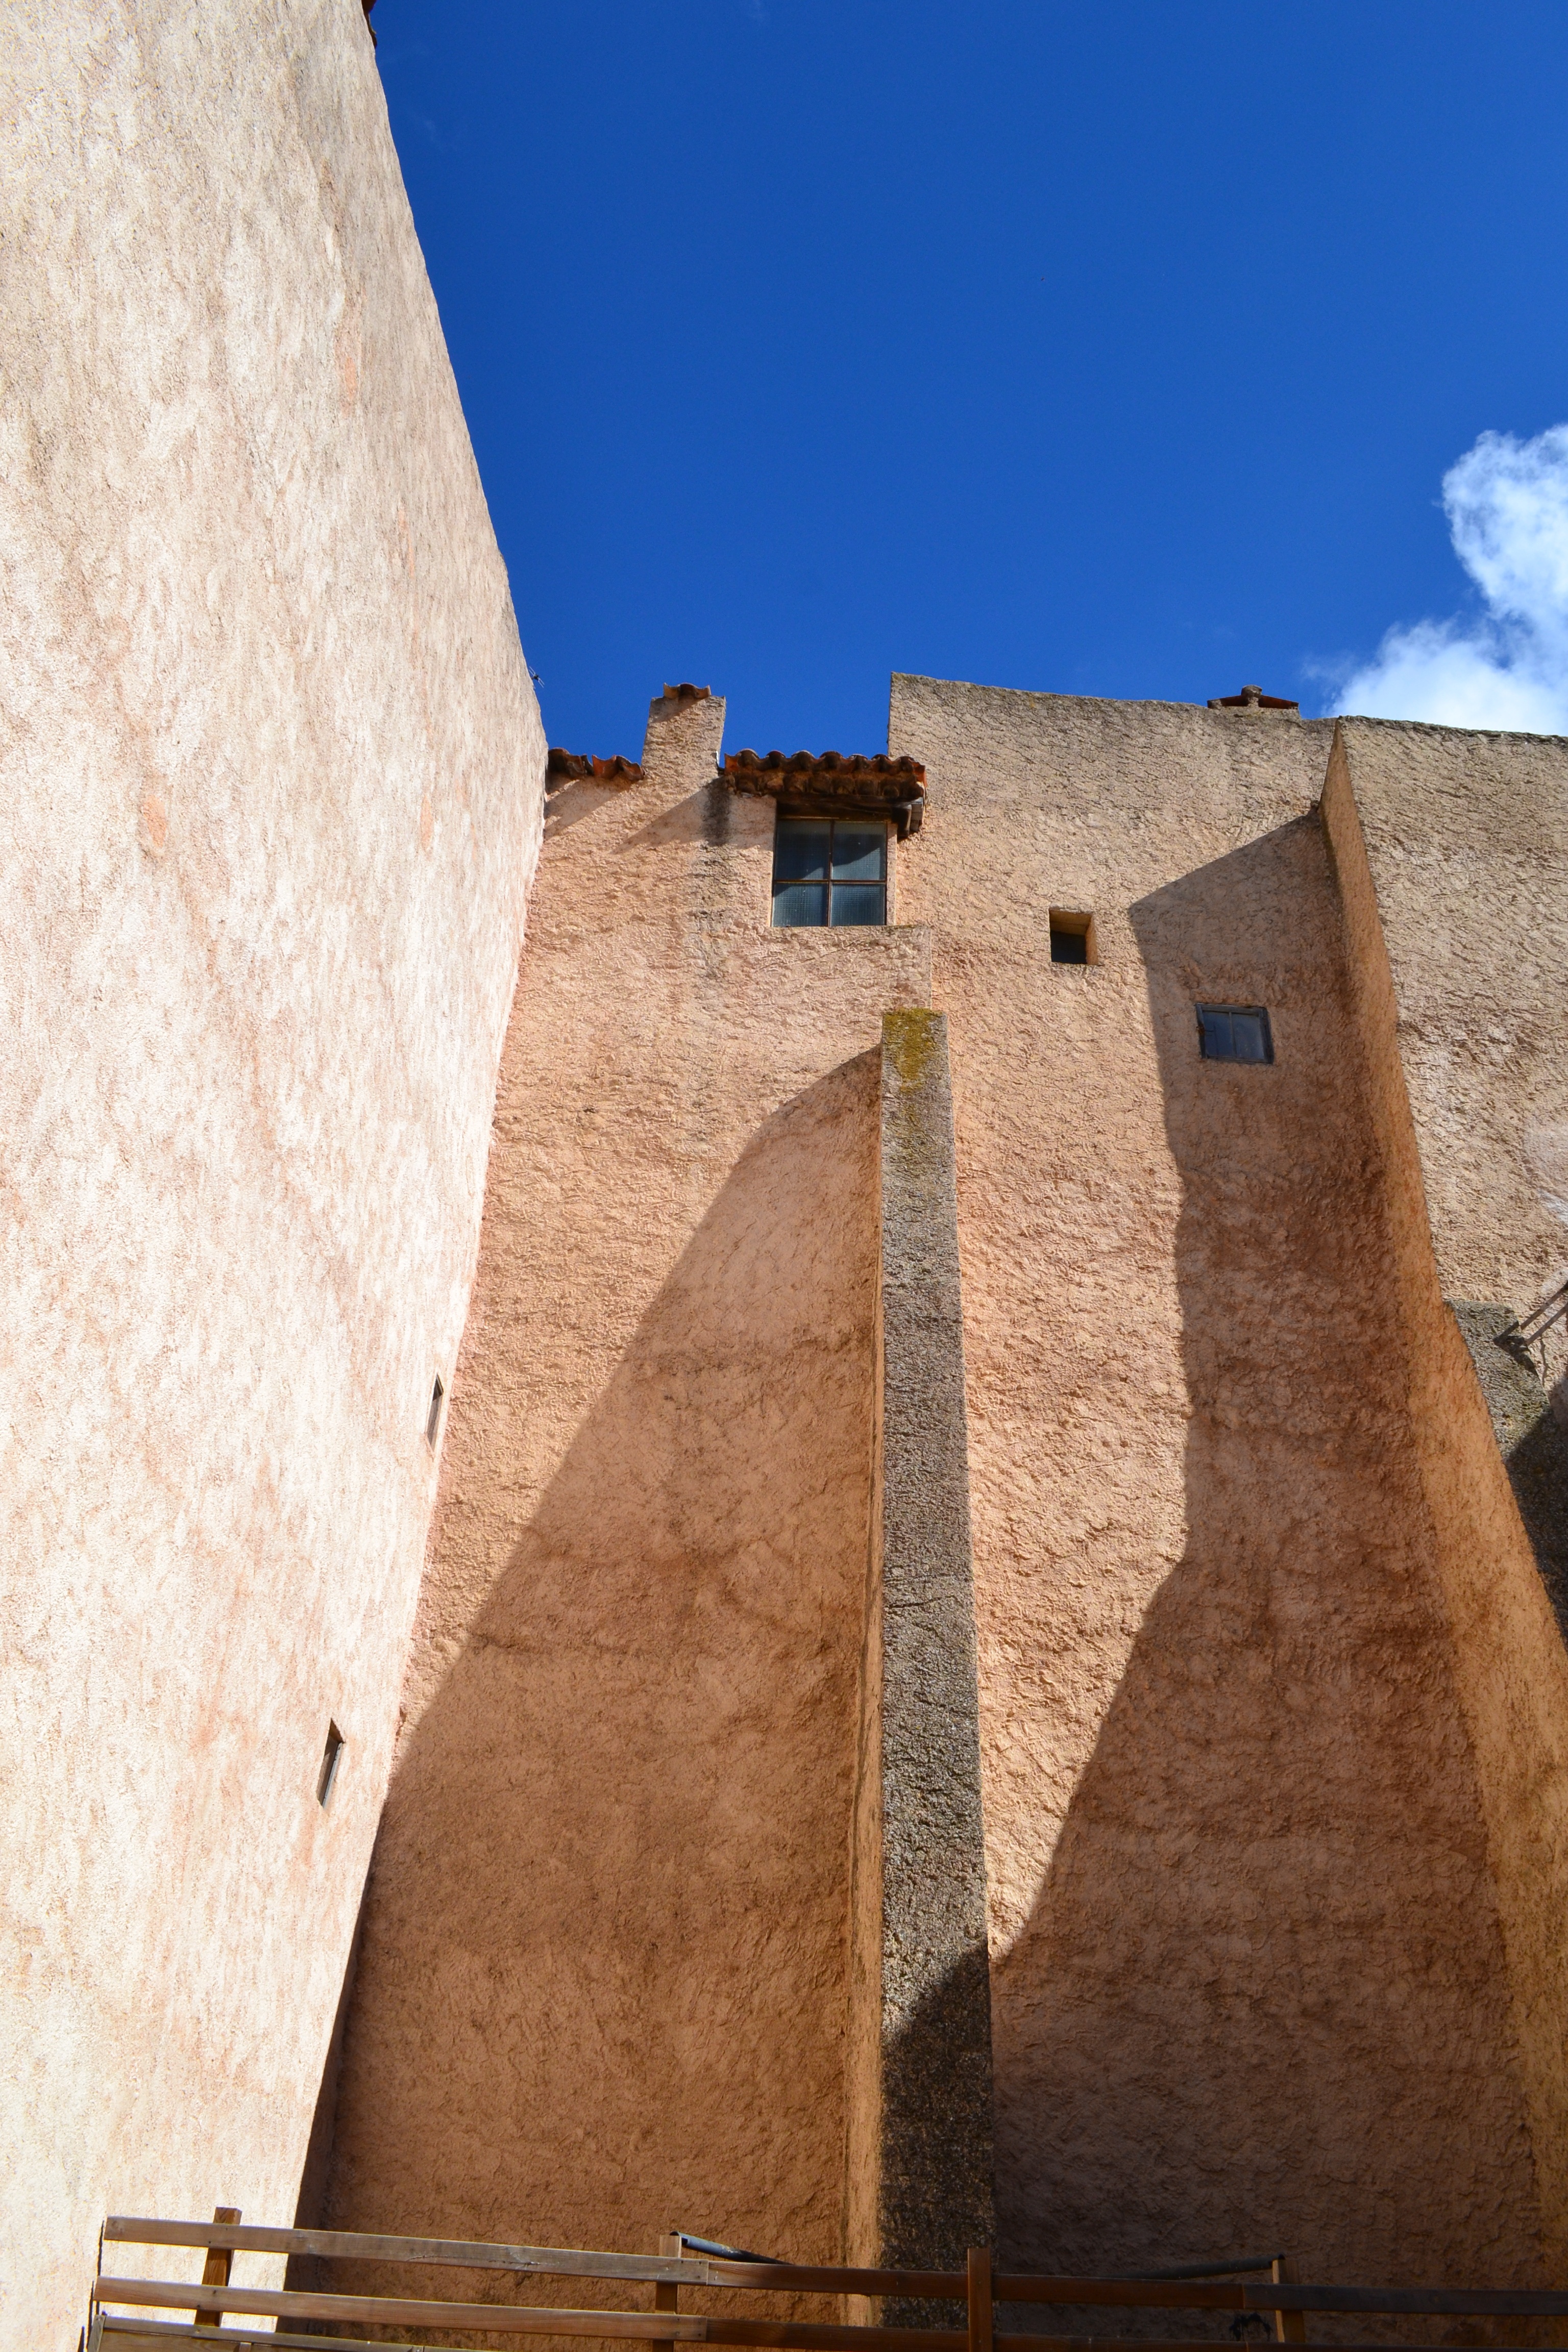
architecture, wall, monument, fortification, blue sky, shadows, temple, south of france, beautiful house, ochre coloured, beautiful contrasts, ancient history